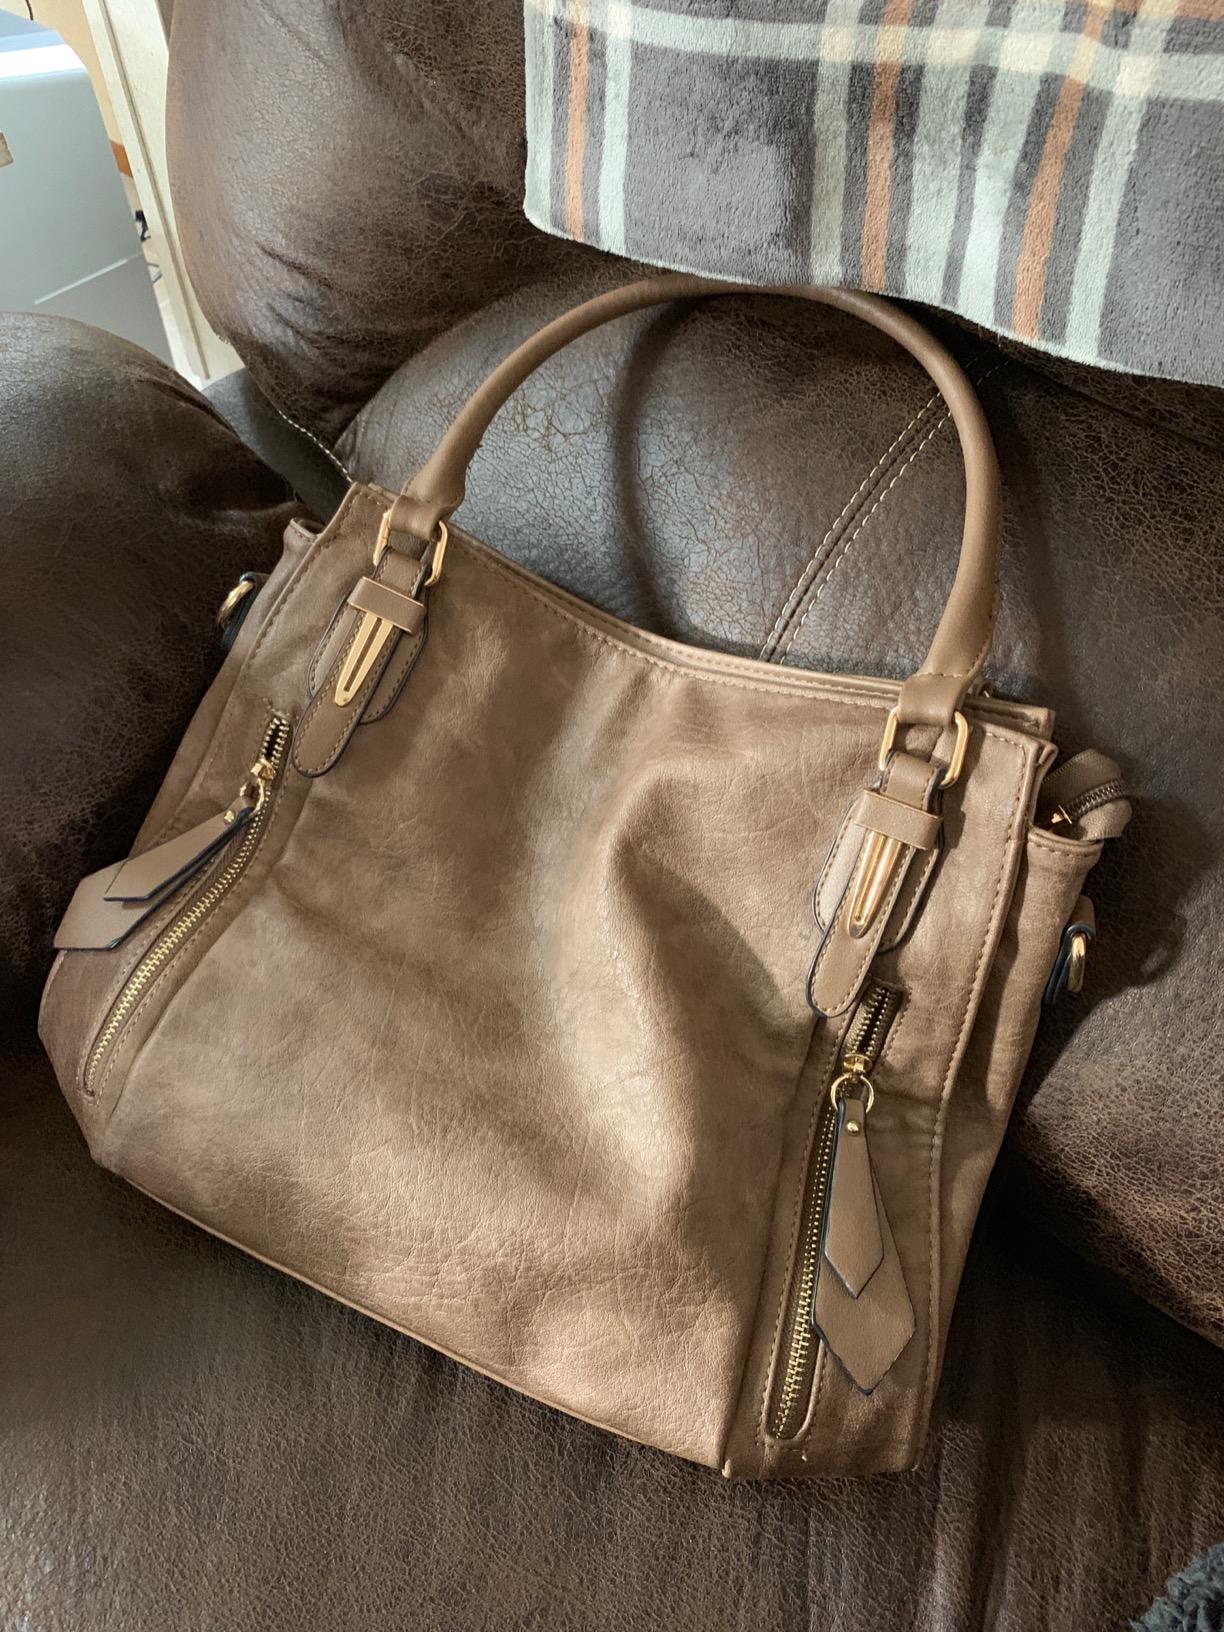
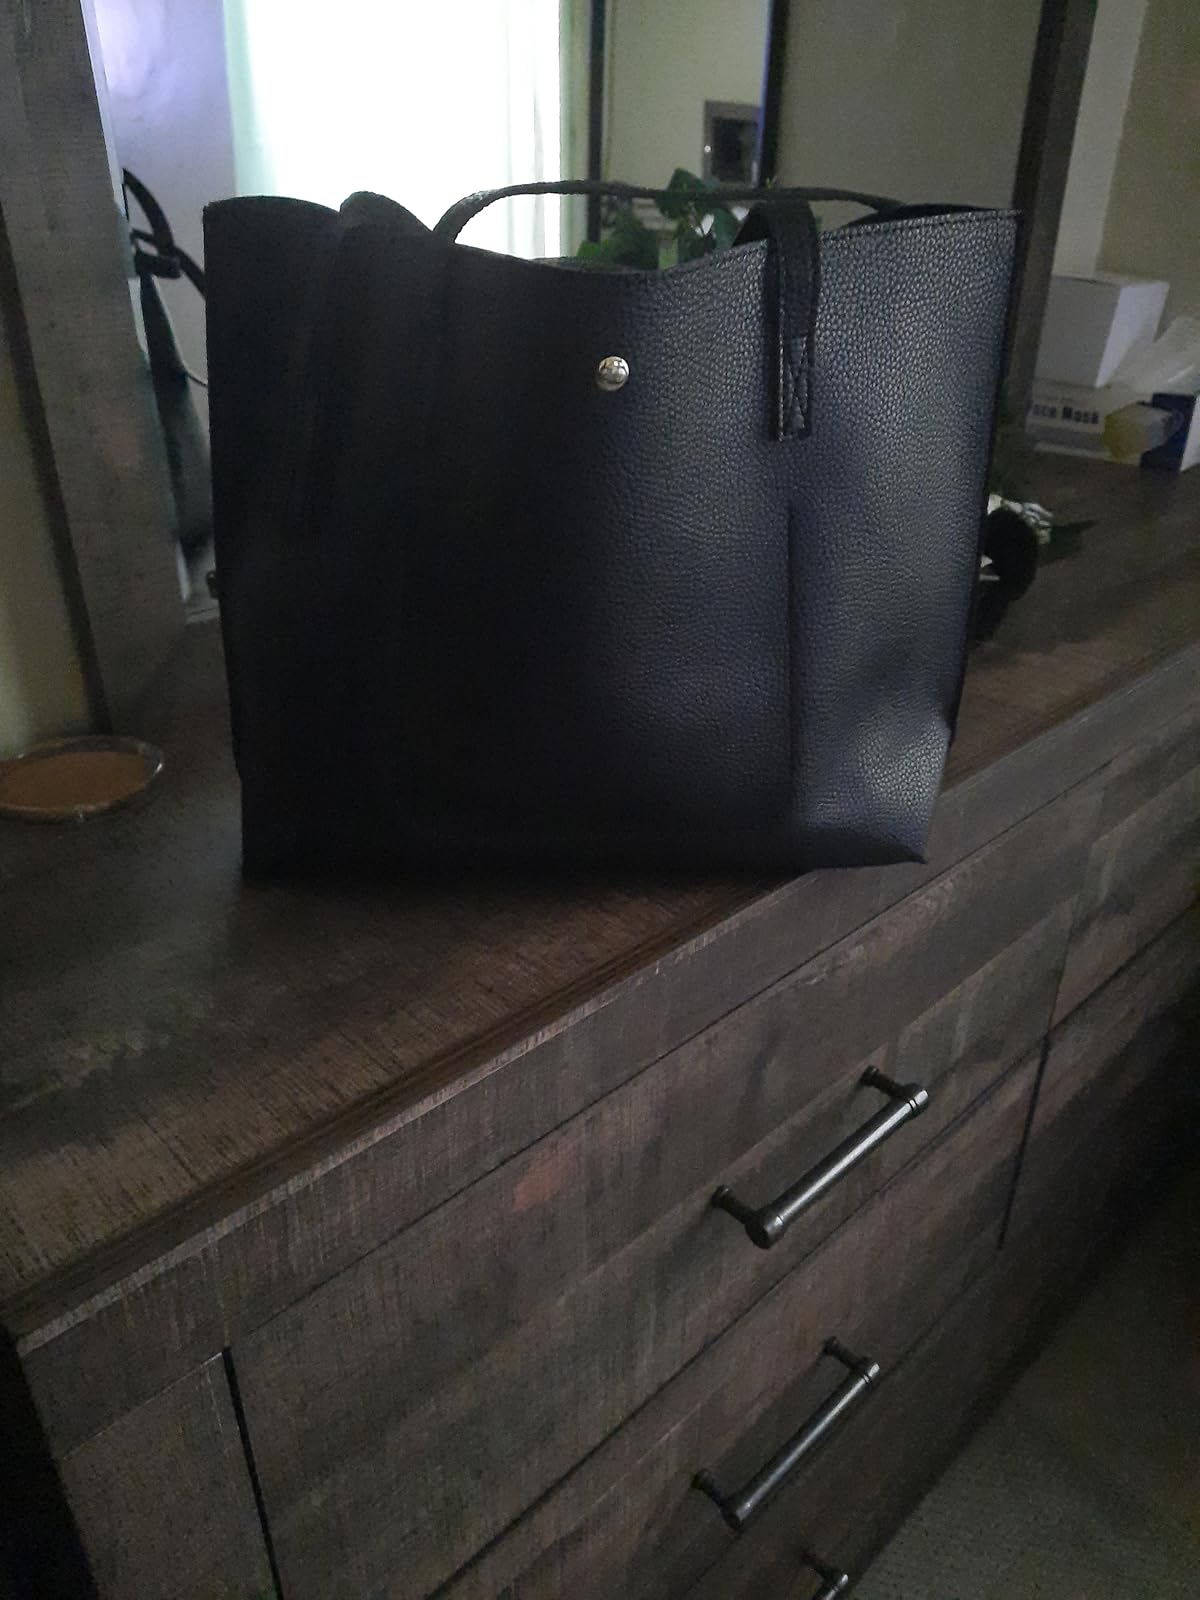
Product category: accessories_handbag
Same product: no